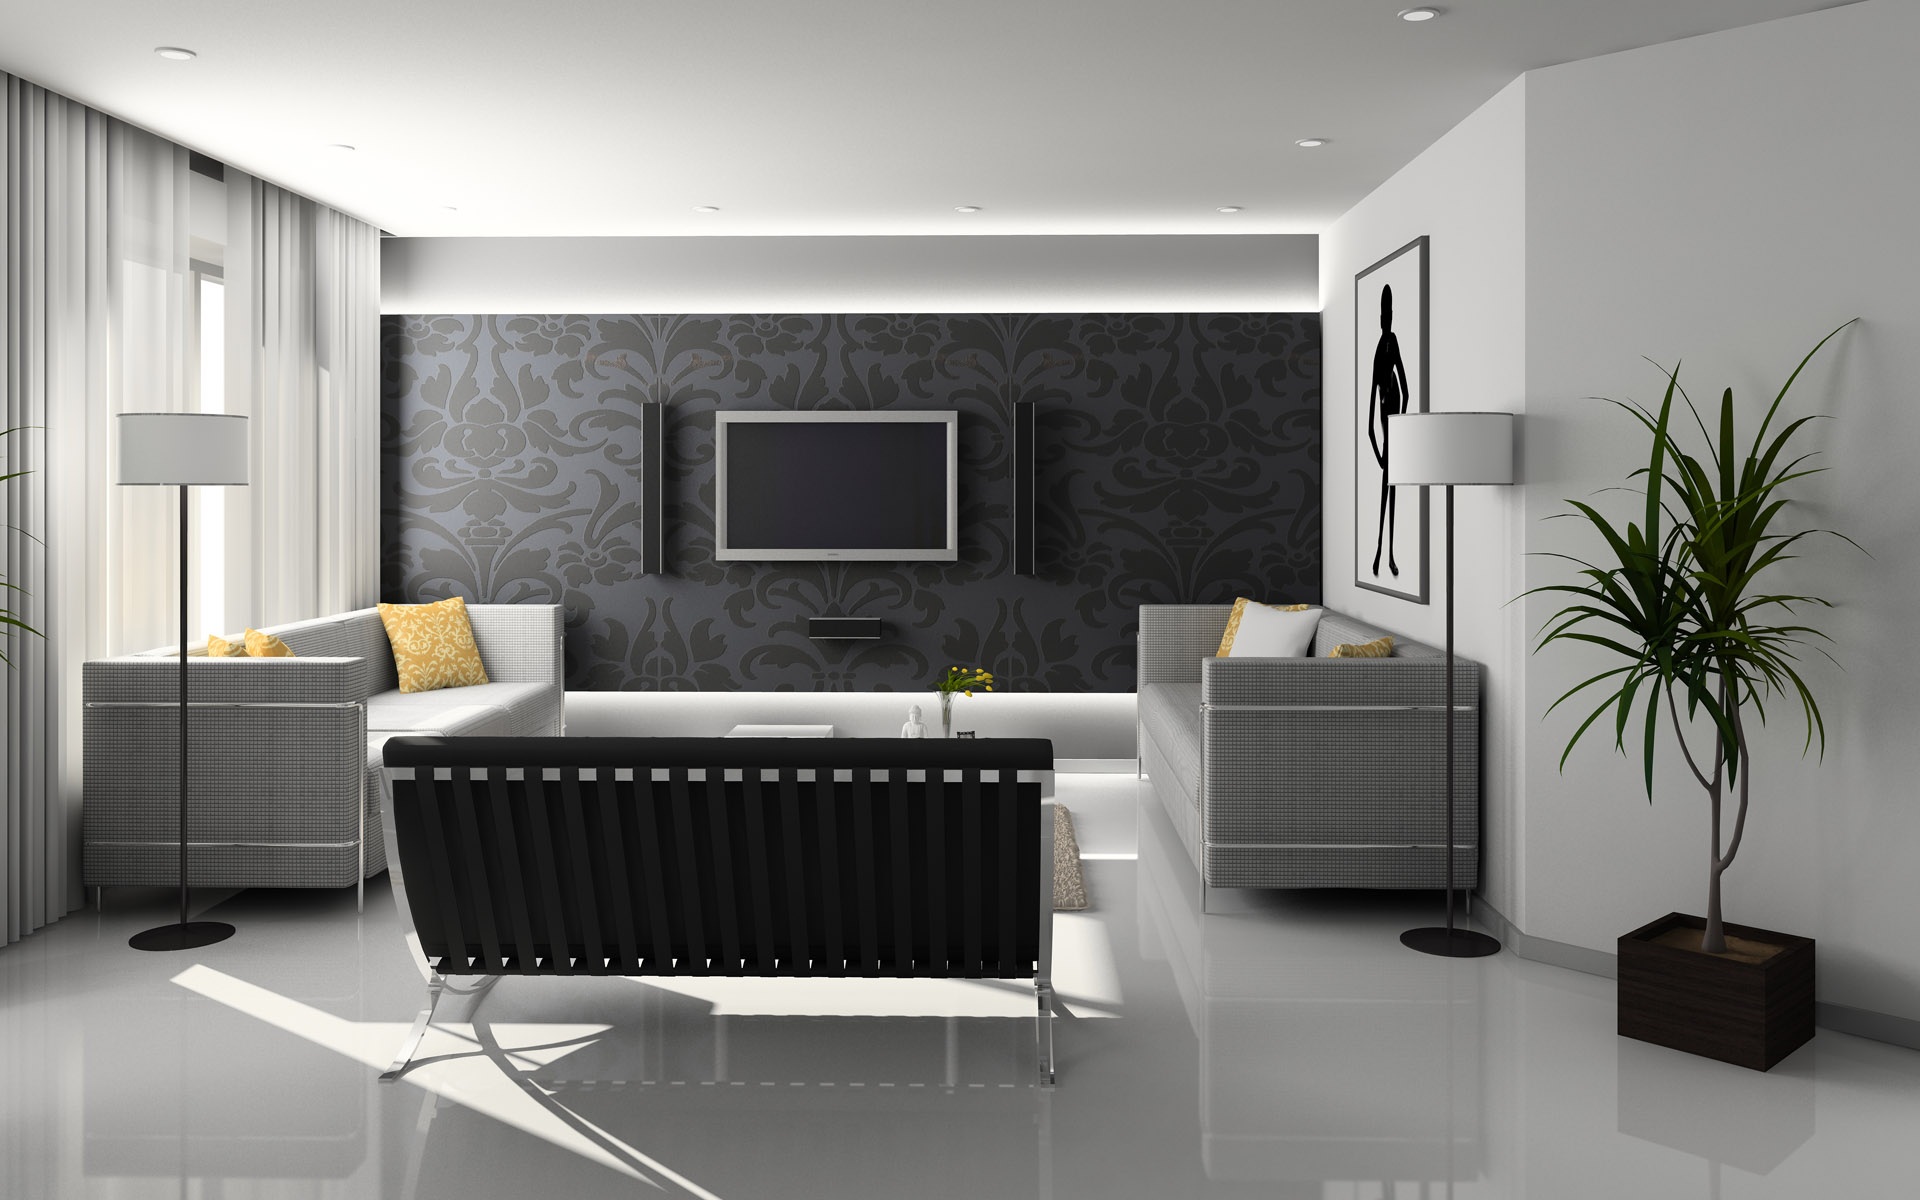
floor, home, ceiling, property, living room, furniture, room, decor, apartment, interior design, indoors, design, livingroom, condominium, real estate, window covering